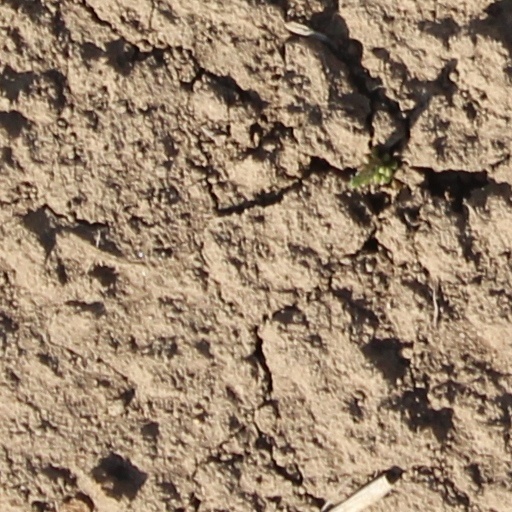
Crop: wheat